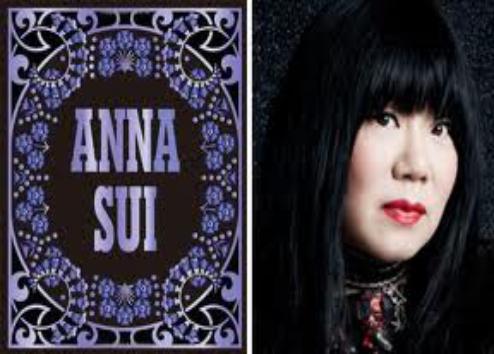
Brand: Anna Sui
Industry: Clothes